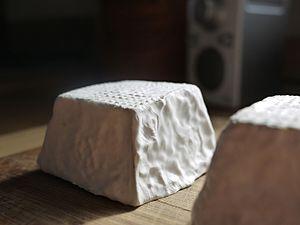
Le fromage de chèvre Tournon-saint-pierre.
Le Tournon-saint-pierre est un fromage de chèvre des départements de l'Indre et d'Indre-et-Loire, en région Centre-Val de Loire.